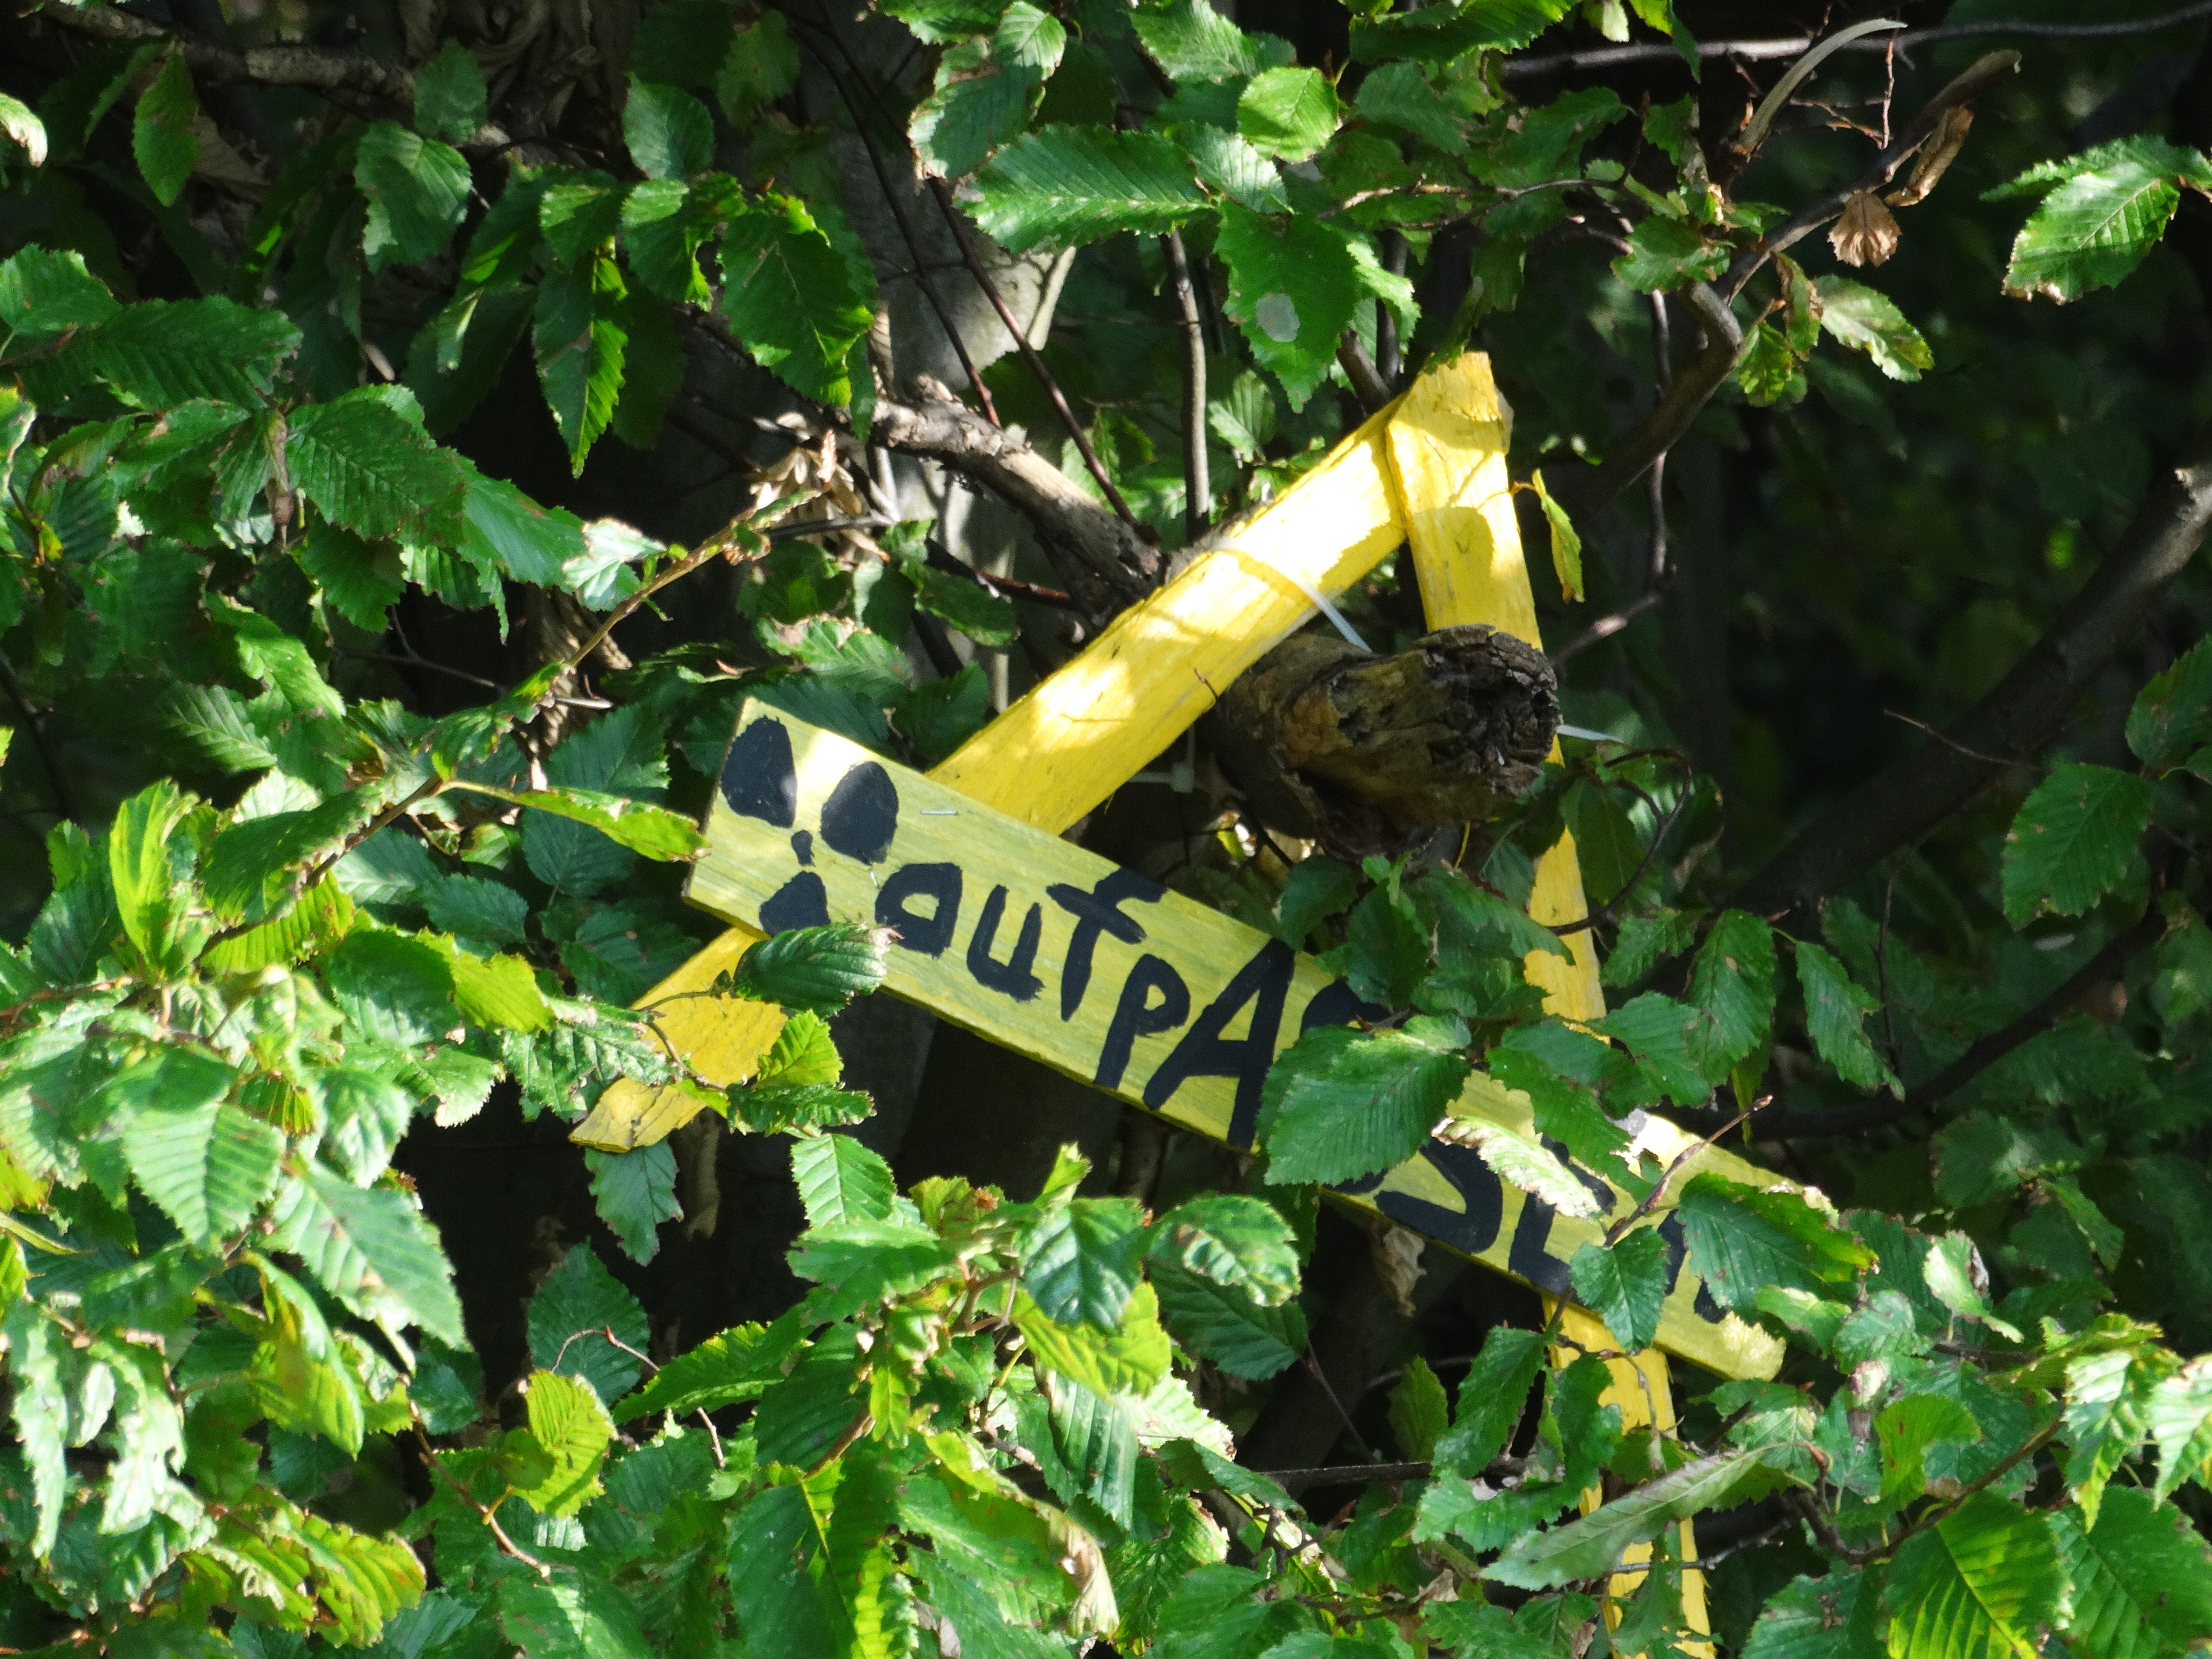
tree, branch, plant, leaf, flower, green, jungle, produce, triangle, shrub, rainforest, aces